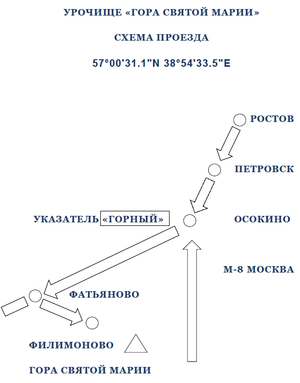
Comment aller"